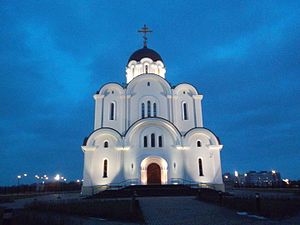
Edgar Savisaar / Liv og gerning
Savisaar støttede nyt kirkebyggeri. Her Lasnamäe kirik.
Edgar Savisaar er en estisk politiker, en af de stiftende medlemmer af Rahvarinne og leder af Keskerakond Centerpartiet. Han var været fungerende premierminister mellem 1990–1992 efter Estlands selvstændighed, senere indenrigsminister og minister for økonomi og kommunikation. Han har flere gange været borgmester i Tallinn, Estlands hovedstad.